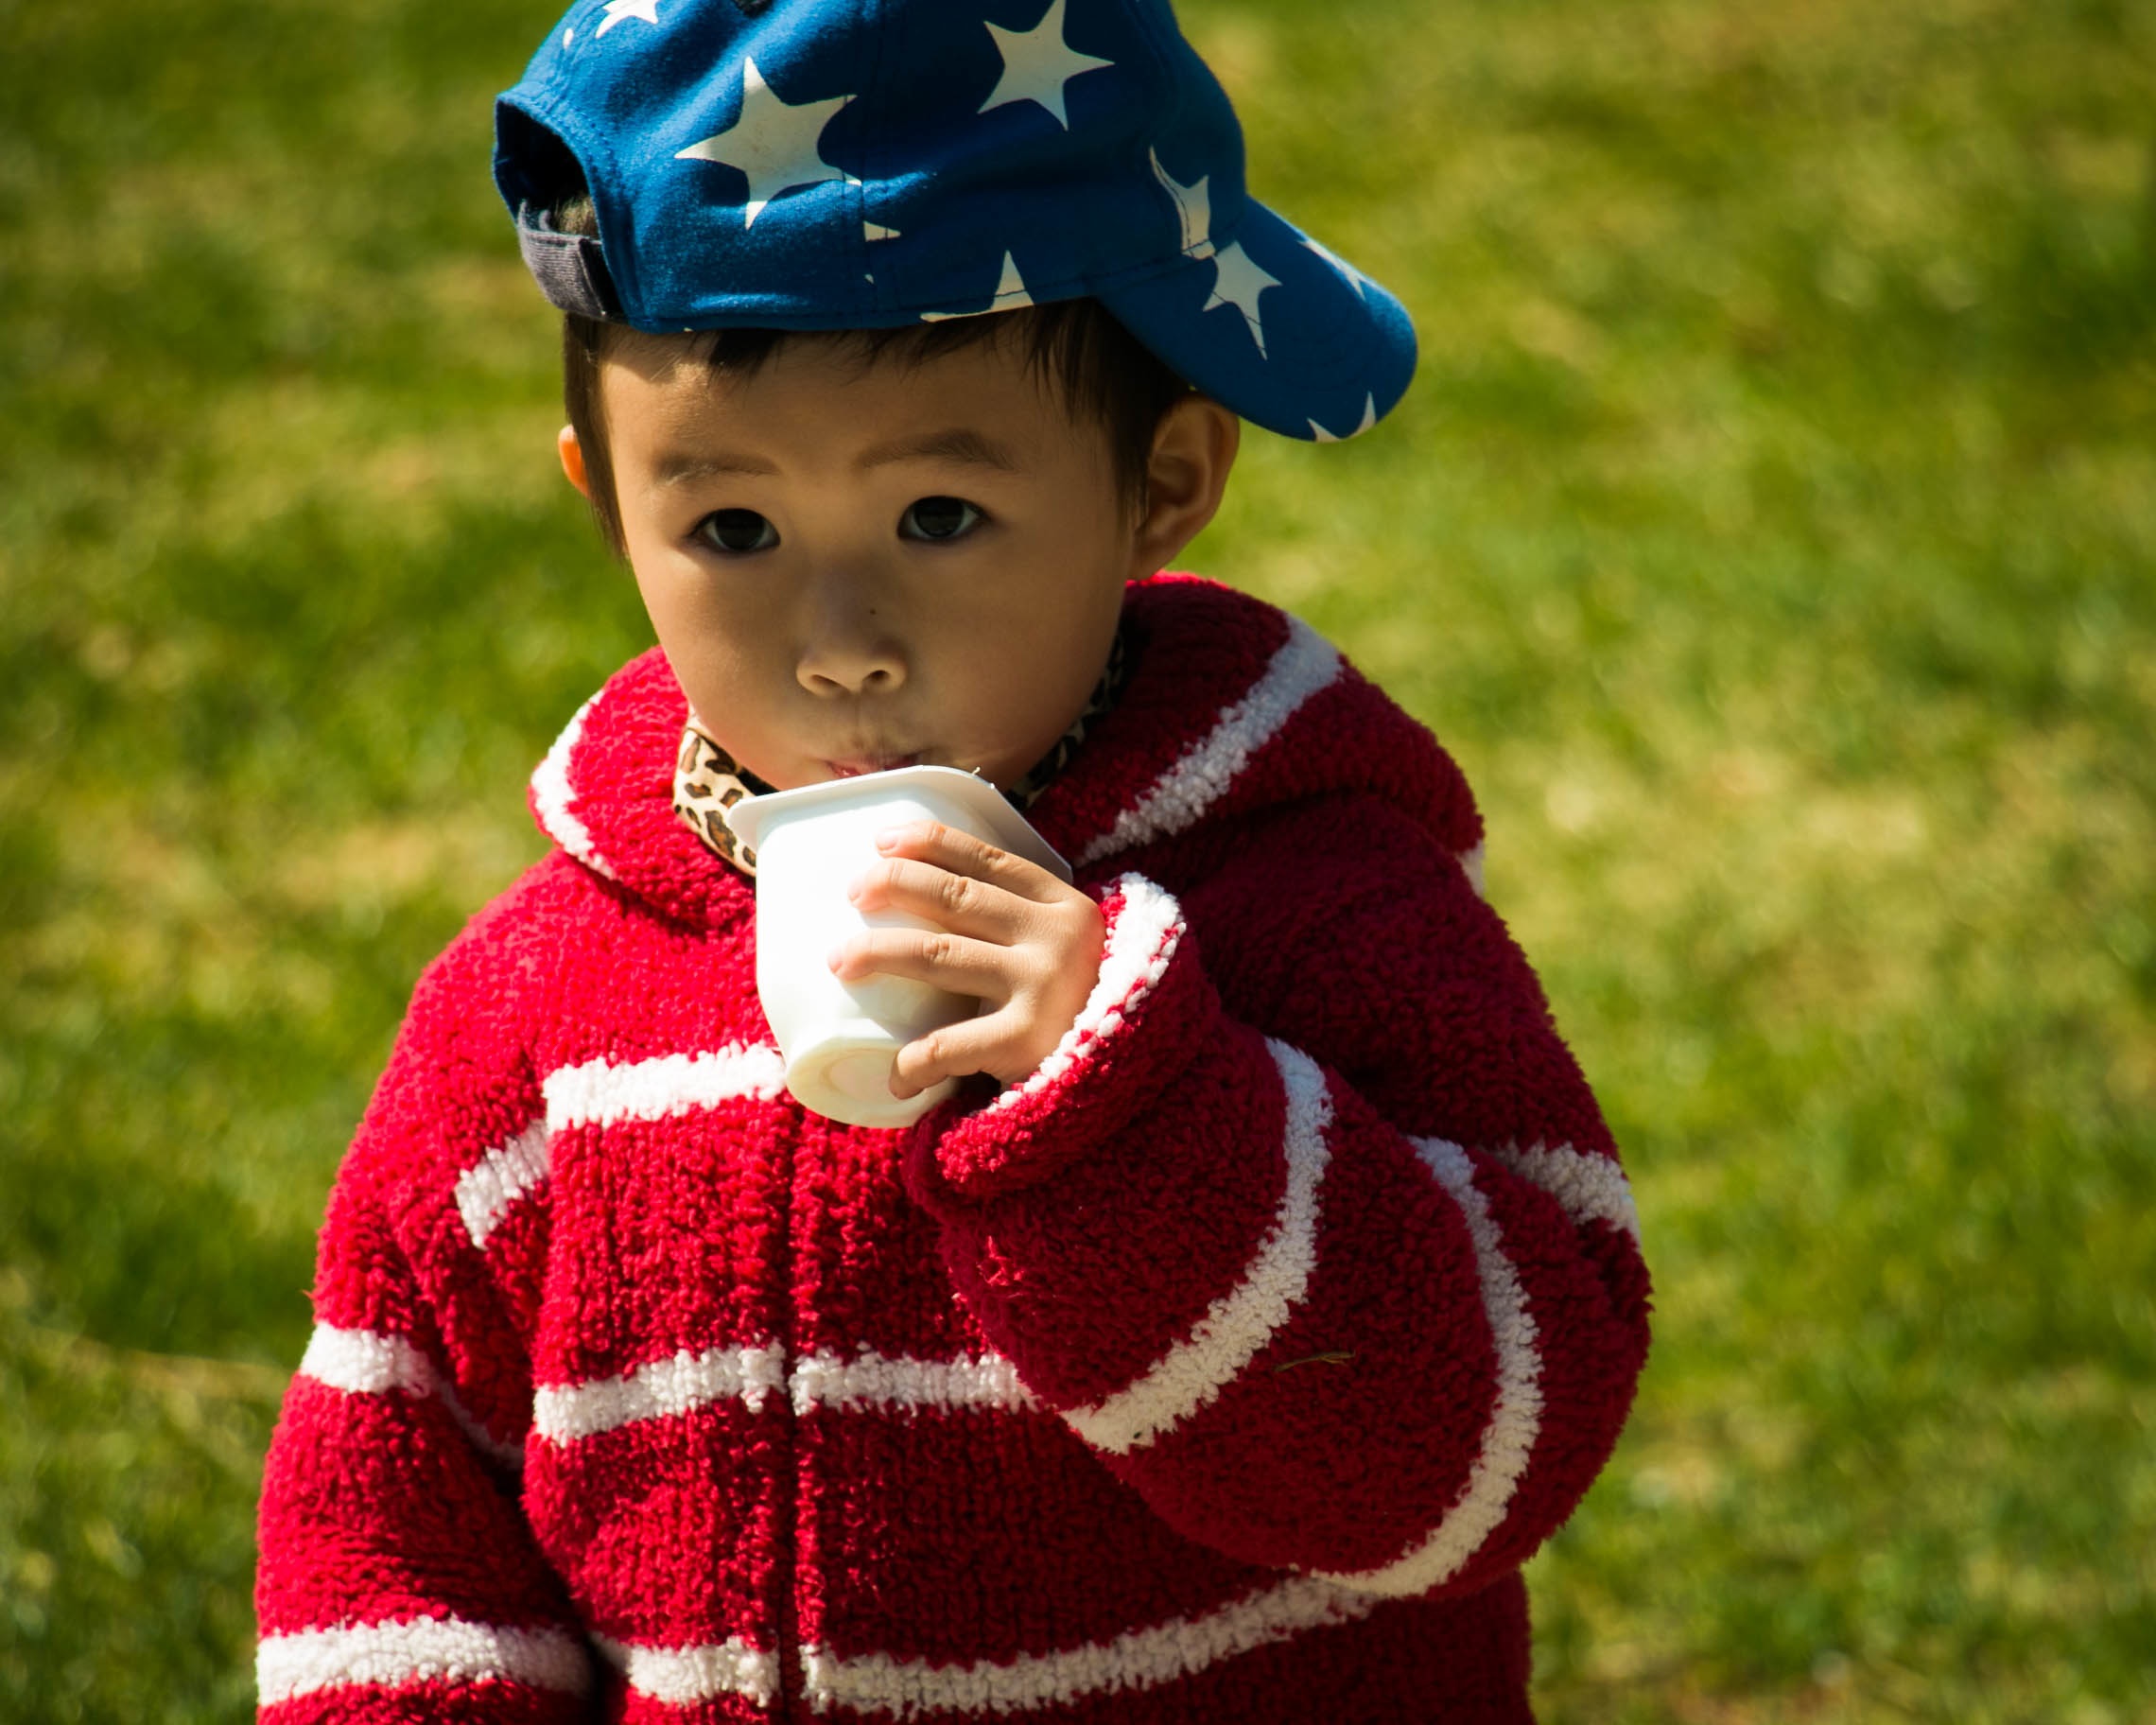
person, people, flower, child, clothing, toy, outerwear, doll, dress, infant, toddler, cap